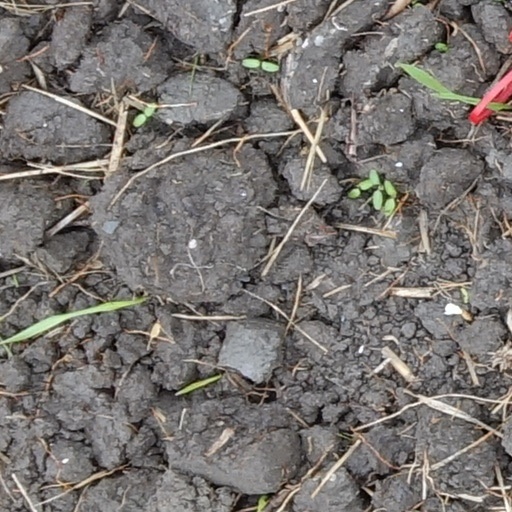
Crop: wheat